Naziha Syed Ali

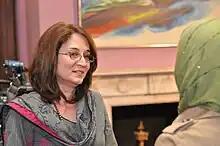
Naziha Syed Ali in 2012

Naziha Syed Ali is a Pakistani investigative journalist who is an Assistant Editor at "Dawn", she has carried out investigation into real estate corruption, police involvement in encounter killings and enforced conversion to Islam. In 2020 she was the subject of a half-hour profile by Owen Bennett-Jones on the BBC World Service.